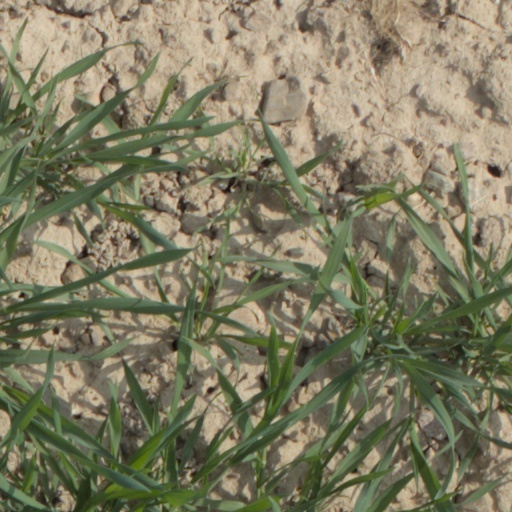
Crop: wheat